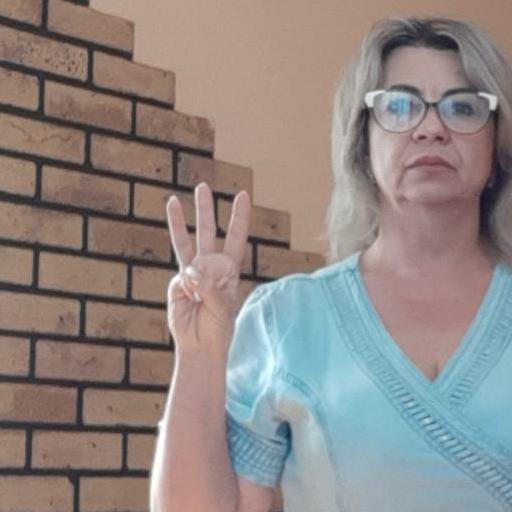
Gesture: three